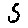
Label: 5